Pontiac Grand Prix

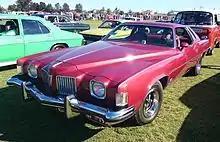
1973 Pontiac Grand Prix

The new intermediate-based 1969 Grand Prix began to take shape in April 1967, with a few prototype models built on the full-sized Pontiac platform before the G-Body was ready. To save both development costs and time in much the same manner Chevrolet created the original Chevrolet Camaro using the basic chassis and drivetrain from the compact Chevrolet Chevy II, the revised Grand Prix would have a unique bodyshell and ride on the intermediate A-body stretched 6”, and share mechanicals with the Tempest, Le Mans and GTO. This reduced development time from the usual 36 months required for a new model to less than 18 , allowing Pontiac to concentrate on upgrading styling and interior appointments.